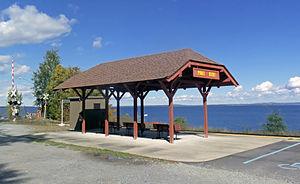
La gare de Port Kent est une gare ferroviaire des États-Unis située à Port Kent dans l'État de New York; elle est desservie par l'Adirondack d'Amtrak, train circulant entre Montréal et New York.